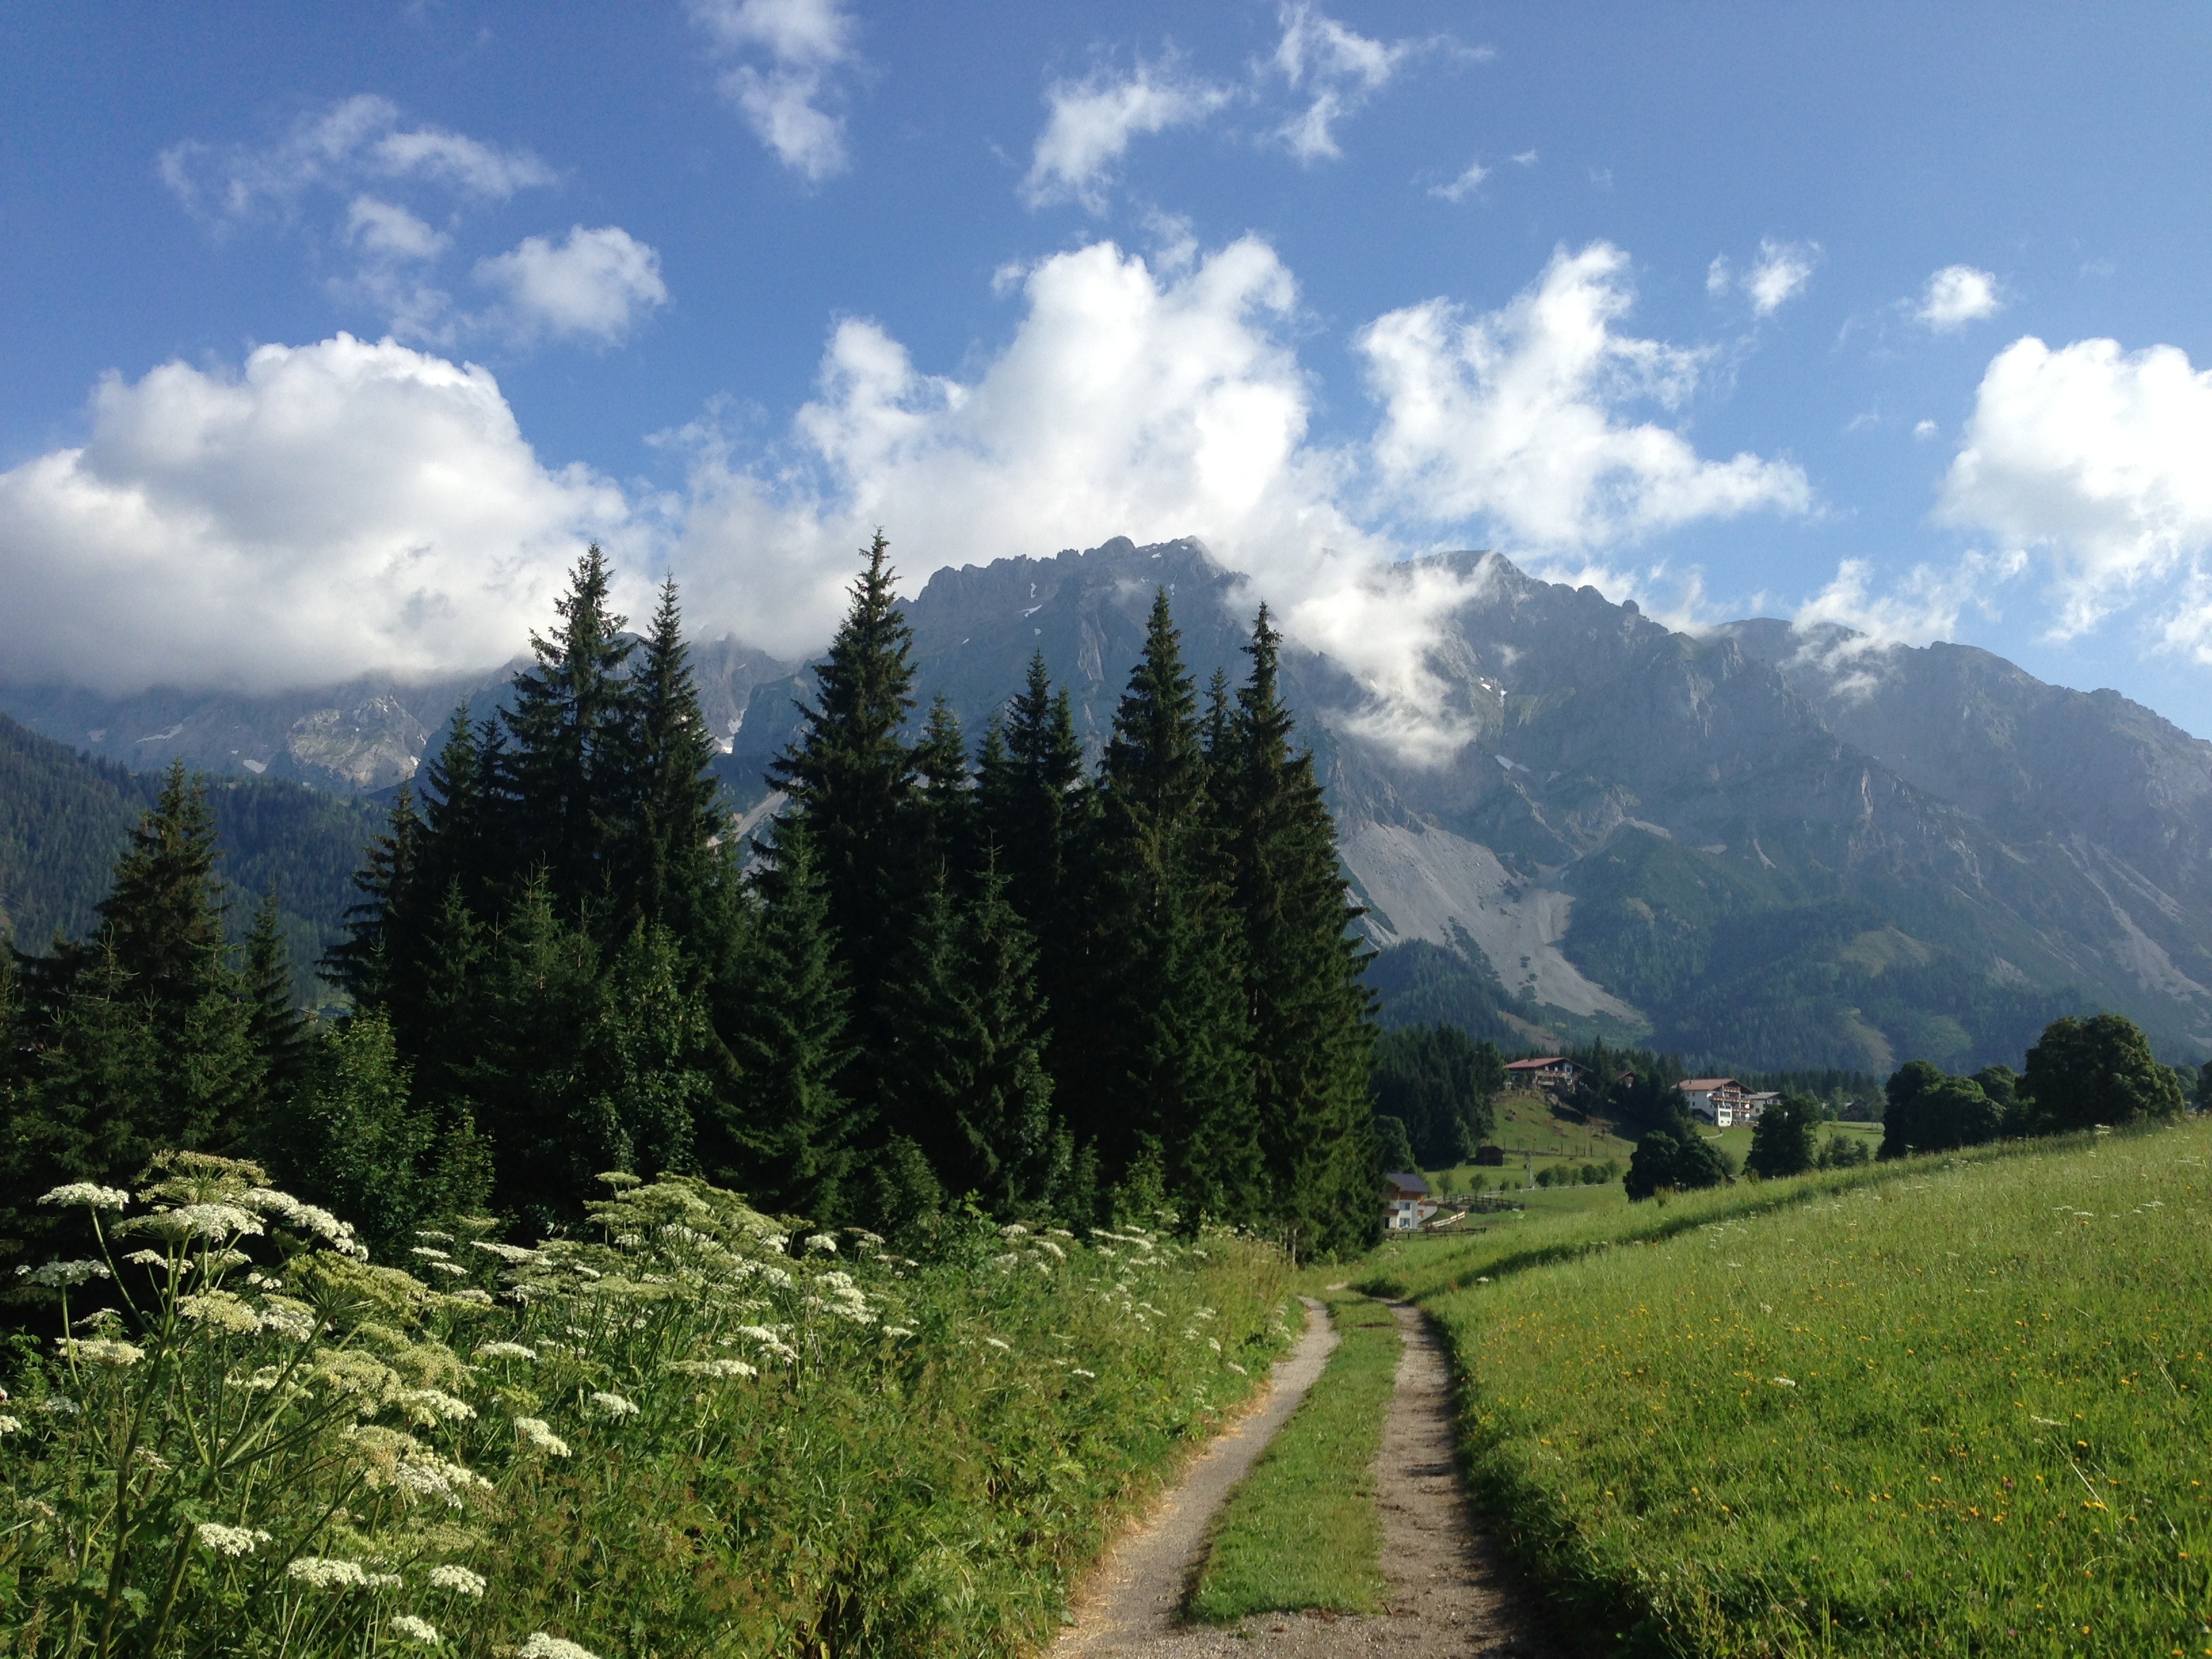
landscape, forest, wilderness, mountain, cloud, trail, meadow, hill, valley, mountain range, spring, ridge, trees, mountains, alps, grassland, plateau, fell, ecosystem, dachstein, landform, ramsau, mountain pass, hill station, geographical feature, mountainous landforms